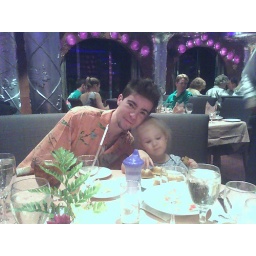
Bobby and his daughter, Leah, in the dining room on the Miracle.  She always got the best chicken nuggets.